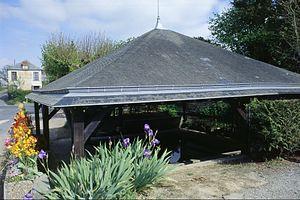
Boulon est une commune française, située dans le département du Calvados en région Normandie, peuplée de 681 habitants.